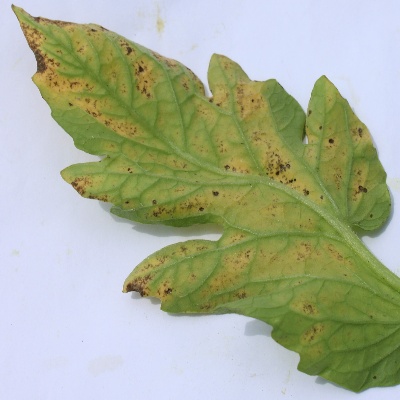
Crop: Tomato
Condition: septoria leaf spot